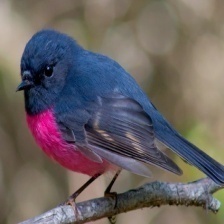
Species: PINK ROBIN
Scientific name: PETROICA RODINOGASTER
ImageNet parent category: robin